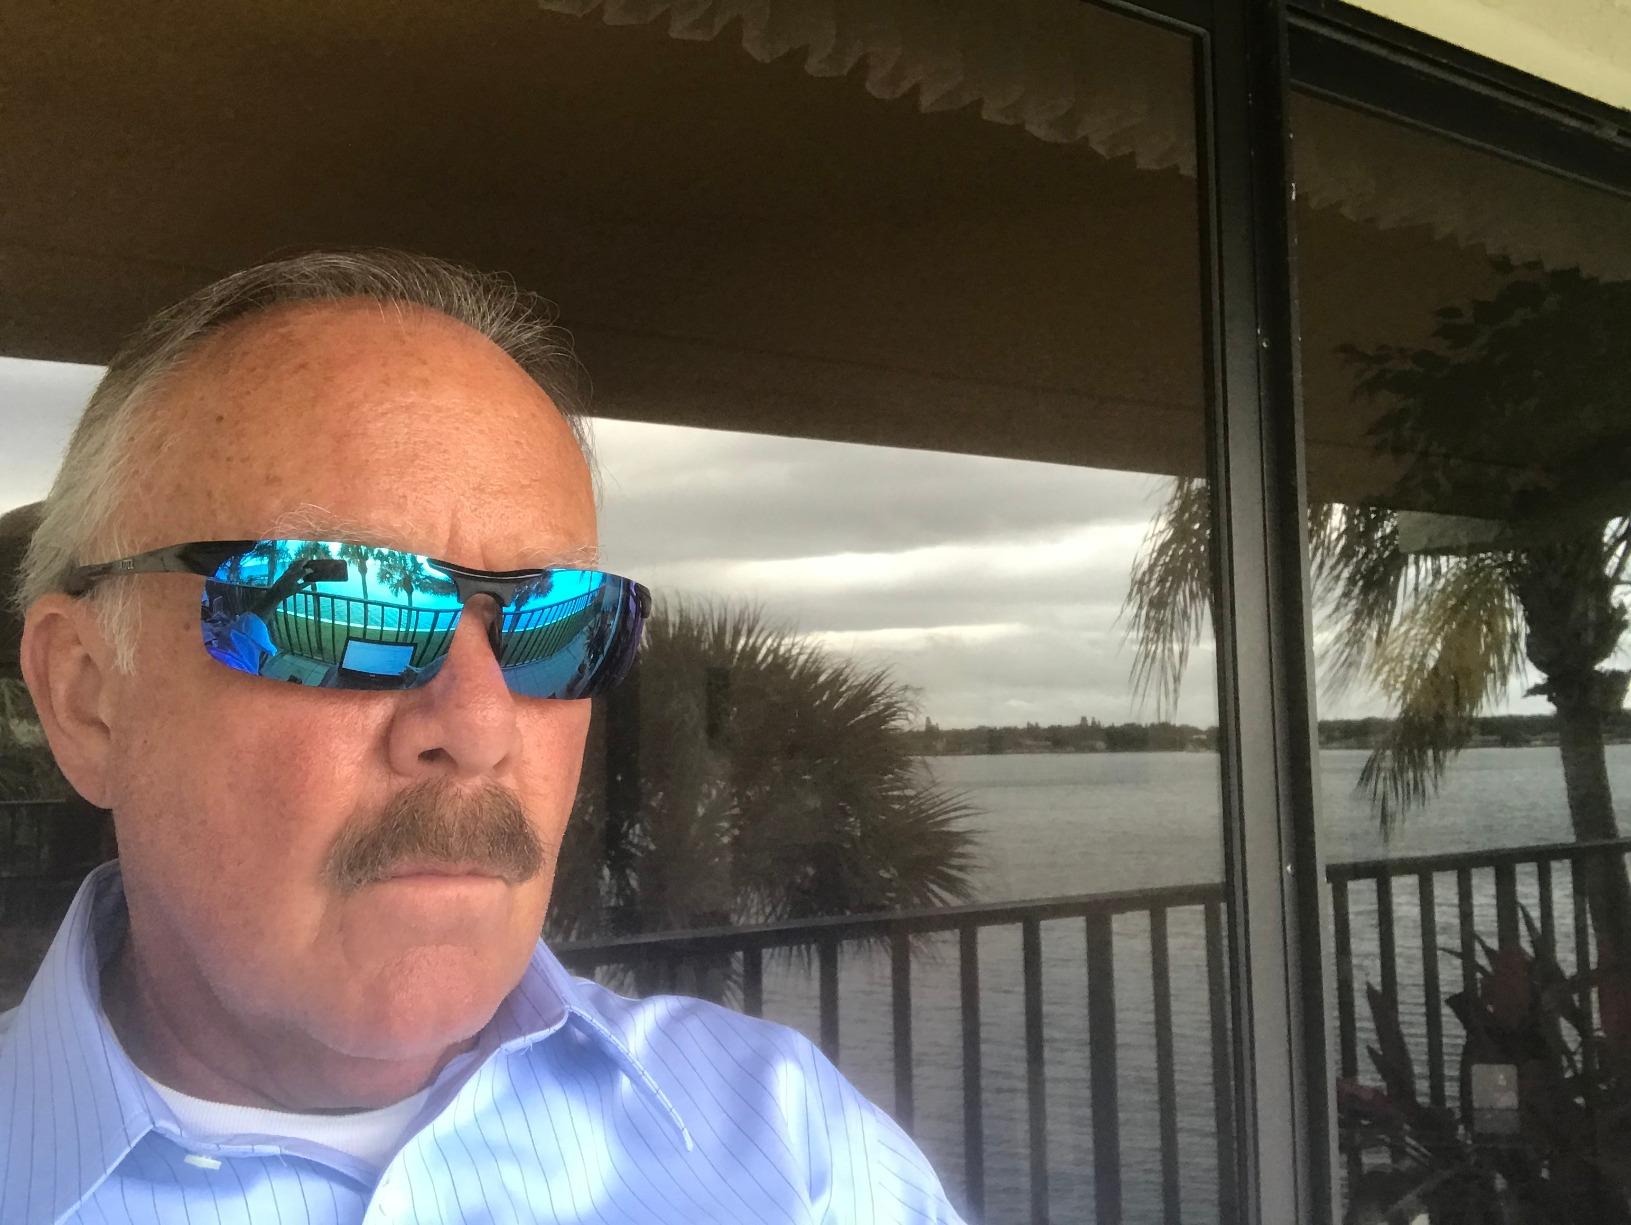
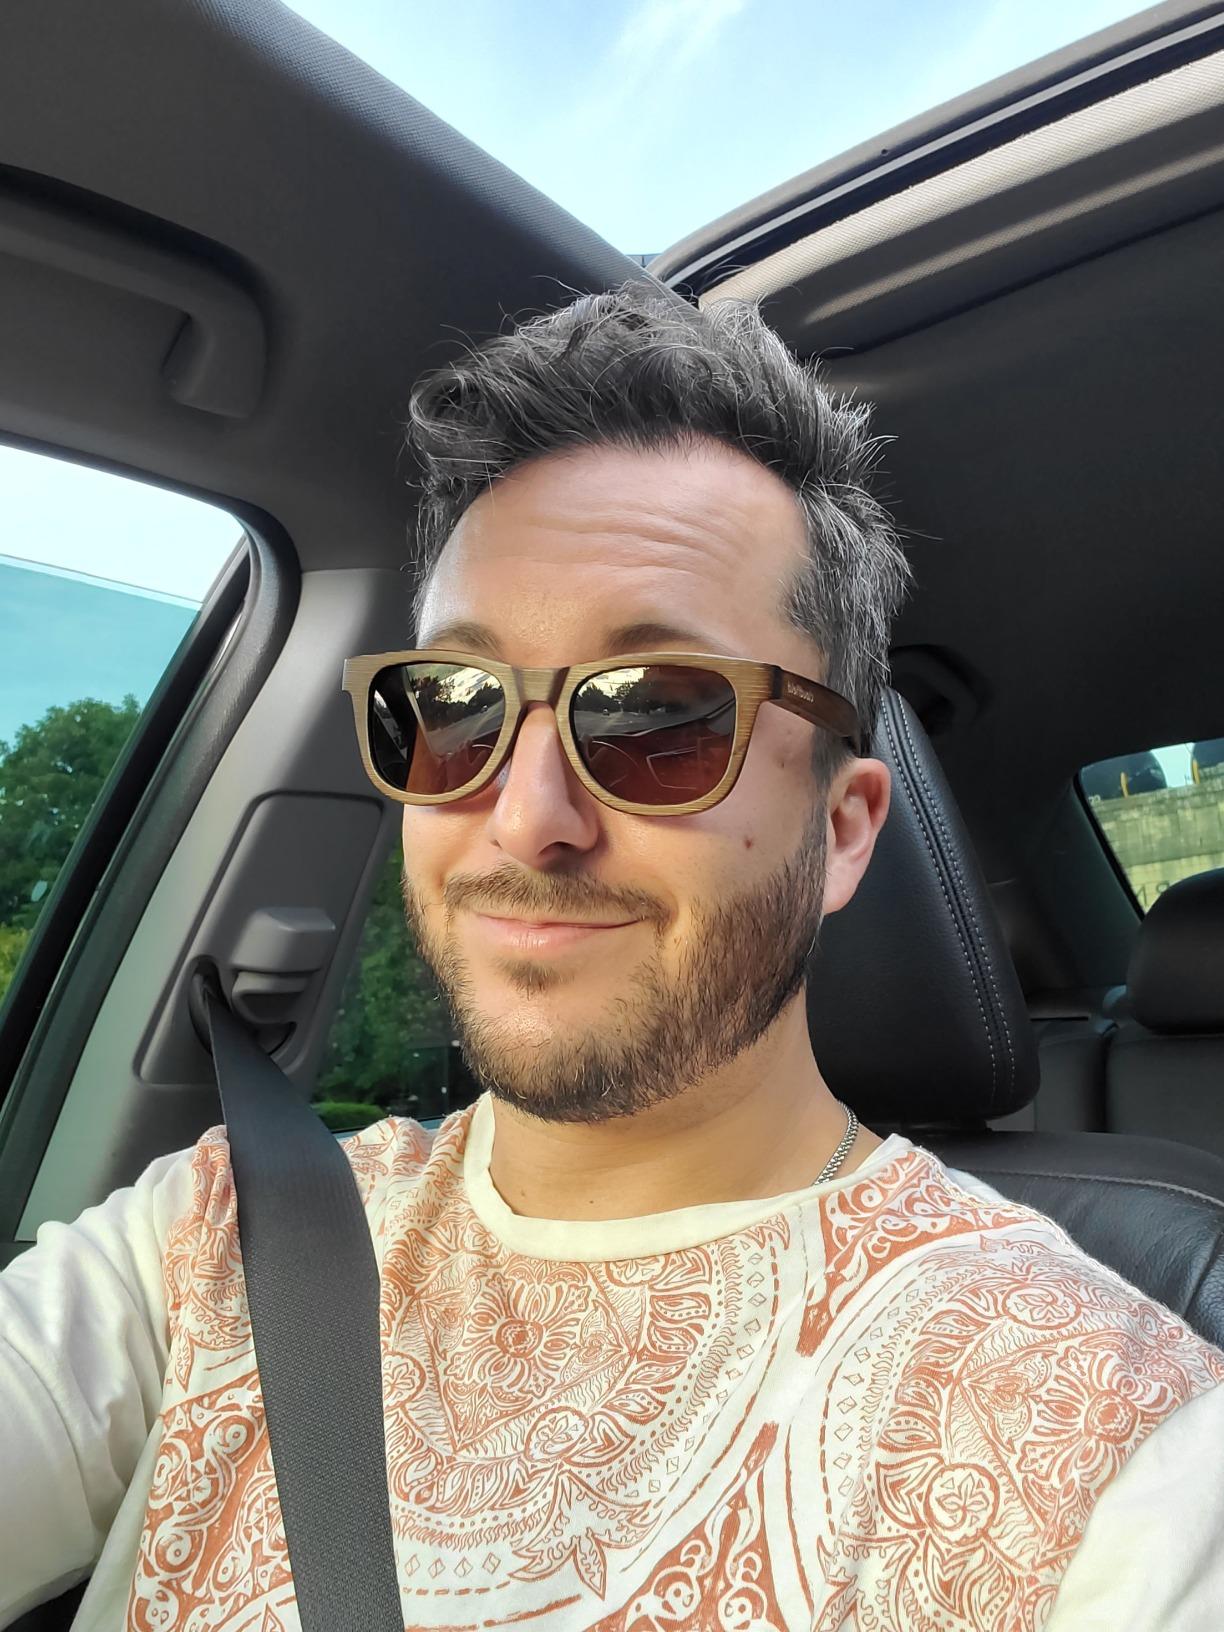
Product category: accessories_sunglasses
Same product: no